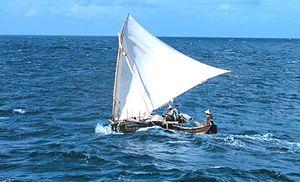
L'Océanie est un ensemble géographique dont les frontières sont discutées, mais qui regroupe généralement l'Australie, la Nouvelle-Guinée, la Mélanésie, la Micronésie et la Polynésie.